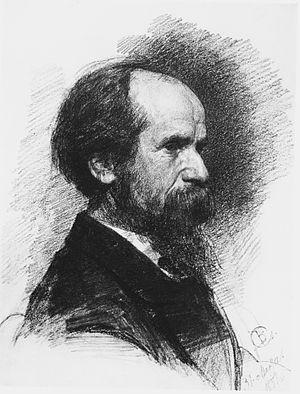
Mikhaïl Aleksandrovitch Vroubel est un peintre russe, né à Omsk le 17 mars 1856, mort à Saint-Pétersbourg le 14 avril 1910. Son père est d'ascendance polonaise ; sa mère, danoise, meurt alors qu'il n'a que trois ans.
Valentin Aleksandrovitch Serov, né le 7 janvier 1865 à Saint-Pétersbourg et mort le 23 décembre 1911 à Moscou, est un peintre russe.
Pavel Petrovitch Tchistiakov est un peintre et professeur russe, maître de la peinture historique et du portrait.
Cet article ne reprend que les tableaux pour lesquels une image est disponible dans la liste en langue russe Список портретов Валентина Серова, qui reprend l'ensemble des portraits réalisés par ce peintre russe.